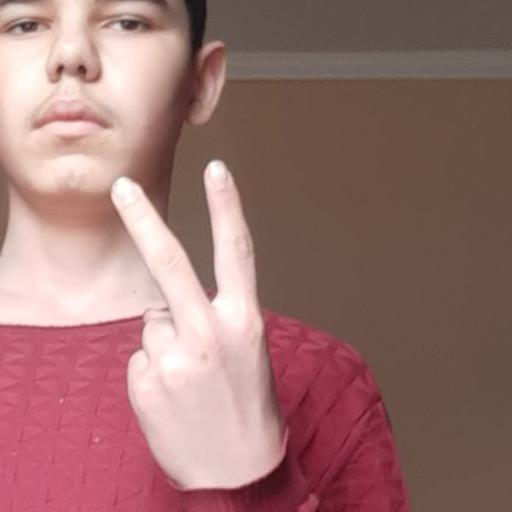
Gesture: peace_inverted